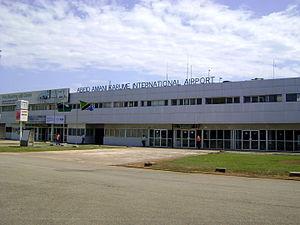
L'aéroport international Abeid Amani Karume de Zanzibar est le principal aéroport de l'archipel de Zanzibar, située sur l'île d'Unguja. Il est à environ 5 kilomètres au sud de Zanzibar, la capitale de Zanzibar, et propose des vols vers l'Est de l'Afrique, l'Europe et le Moyen-Orient.